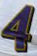
Number: 4